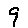
Label: 9